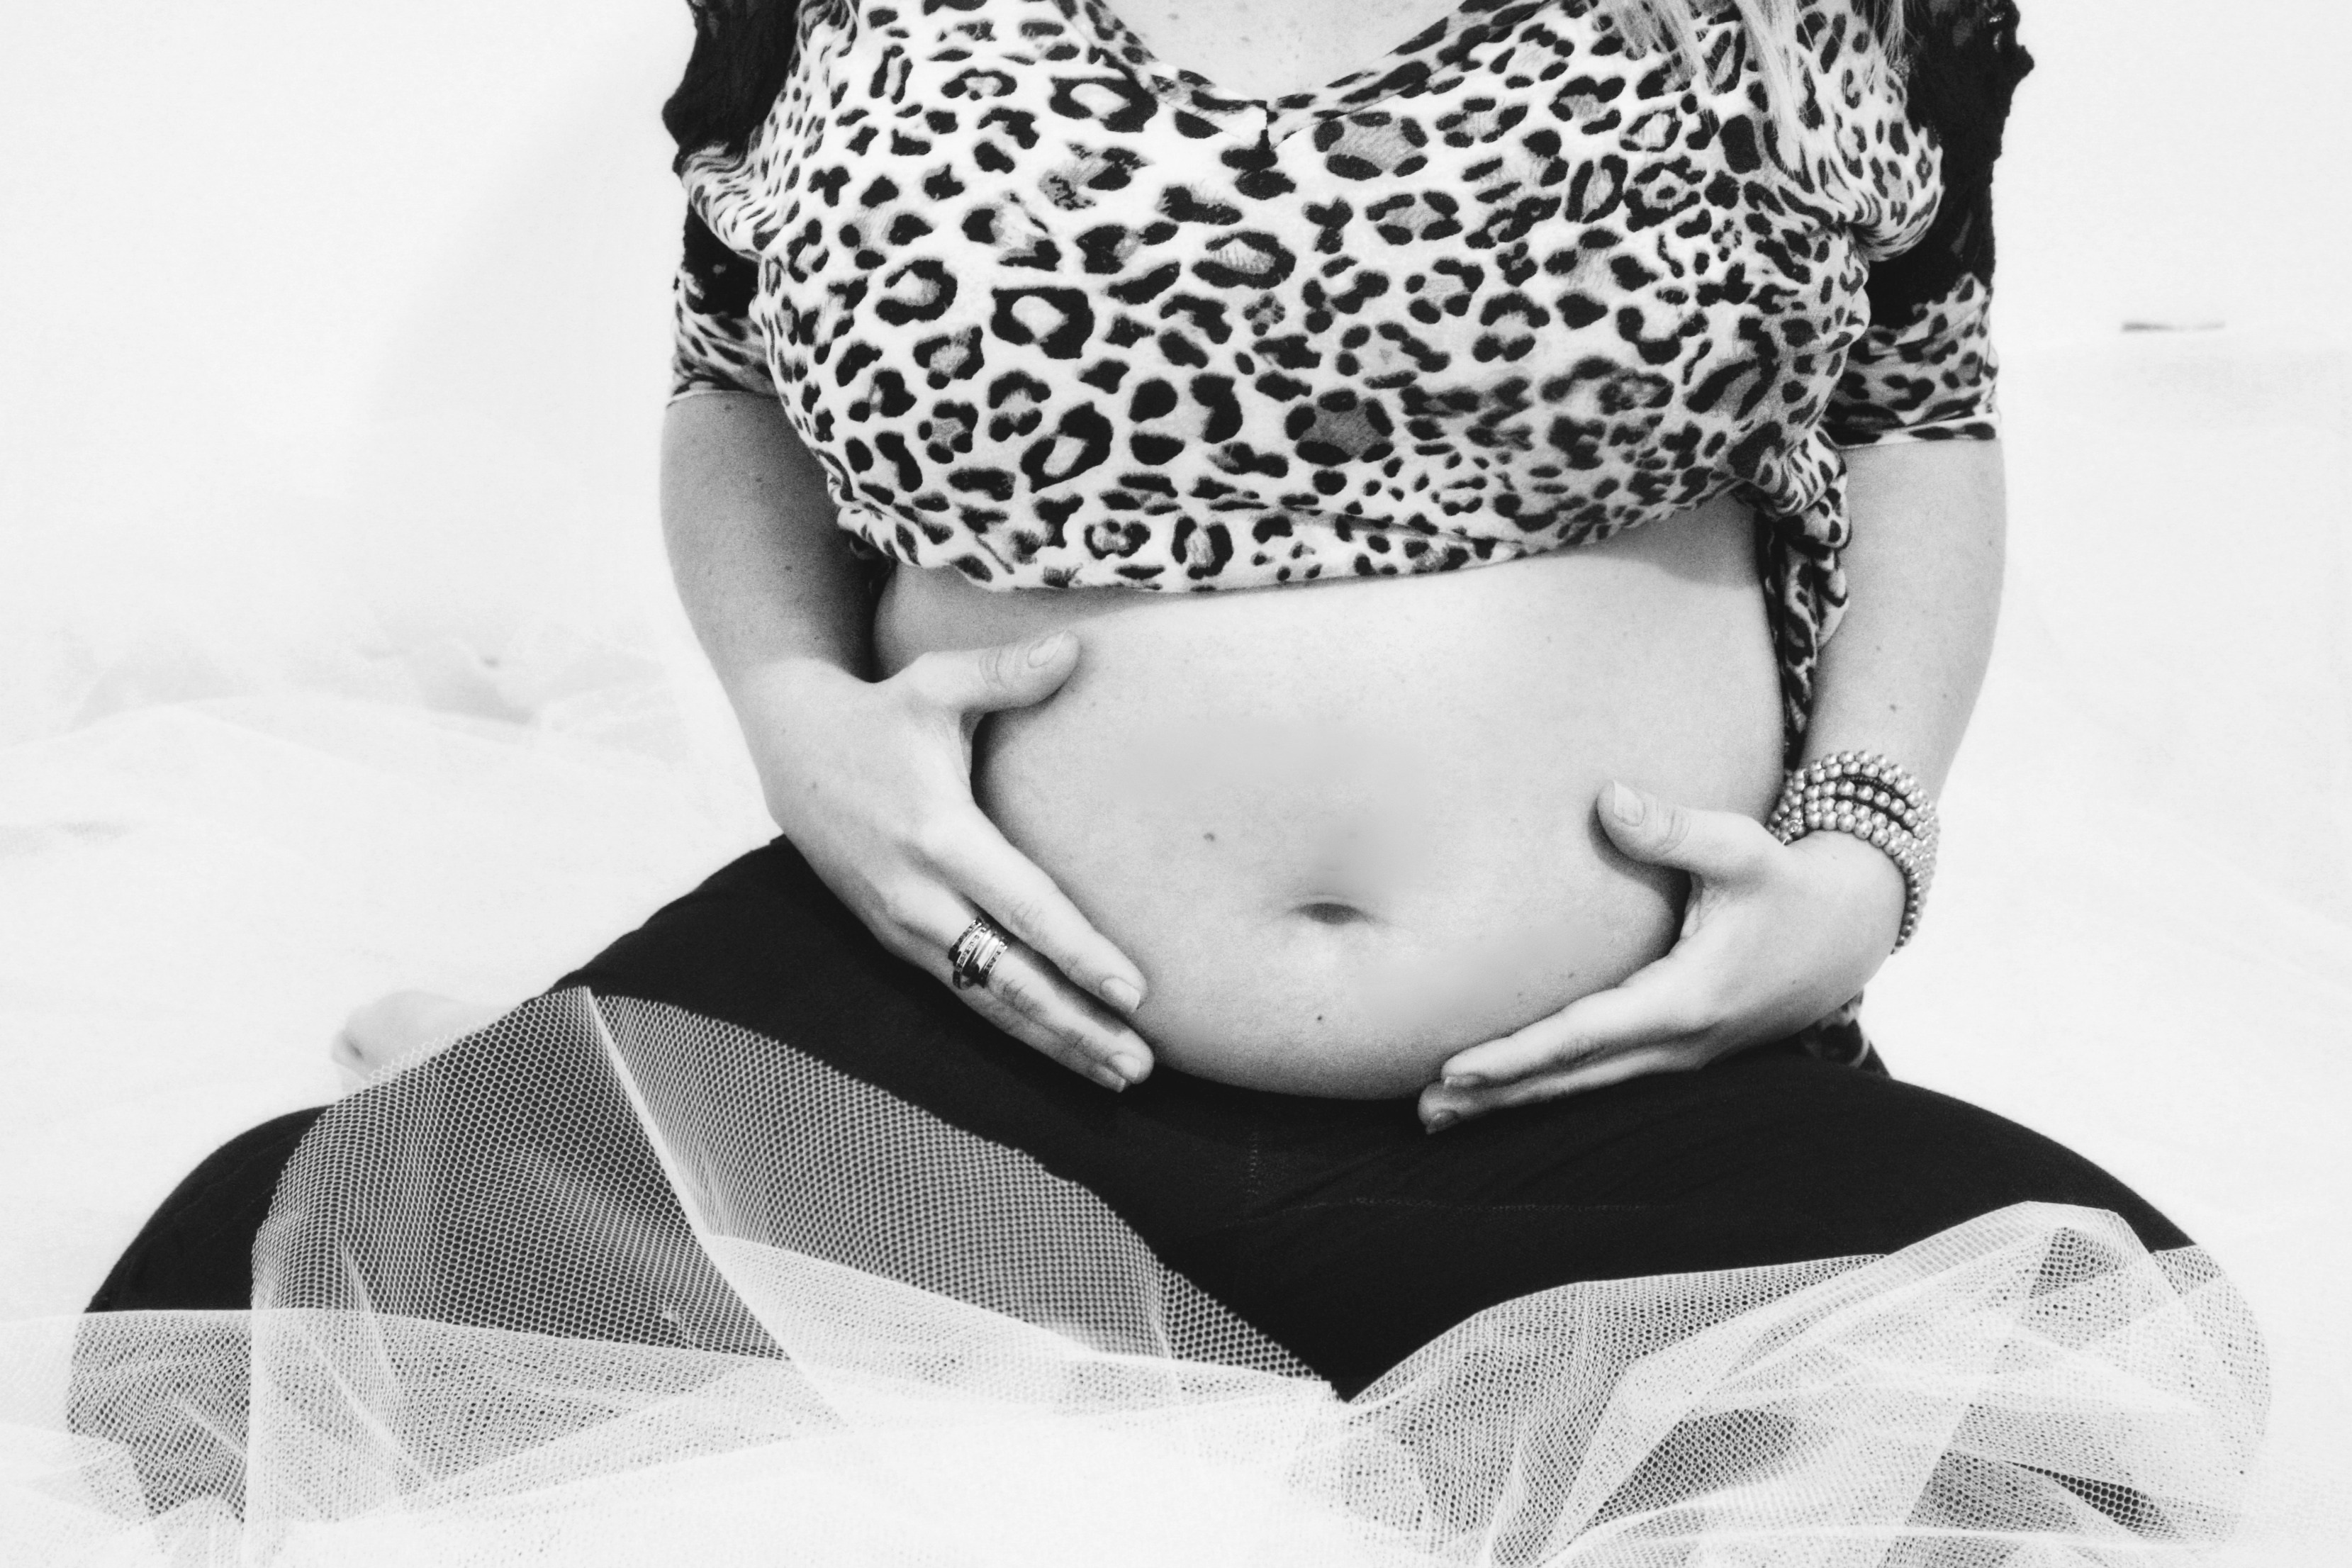
person, black and white, white, photography, love, pattern, portrait, sitting, child, monochrome, baby, life, mom, present, pregnancy, mother, drawing, happiness, women, single, infant, toddler, pregnant, belly, joy, months, happy couple, photo shoot, pregnant woman, big belly, monochrome photography, portrait photography, human positions